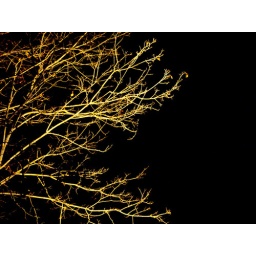
Tree branches lit by street lamp on a clear night